Cathedral of Saint John the Baptist (Charleston, South Carolina)

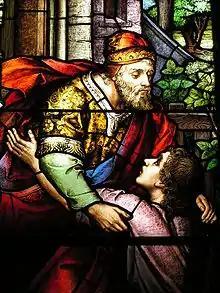
Prodigal Son stained-glass window

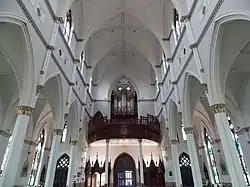
Bedient pipe organ in the rear gallery

The cathedral is noted for its stained-glass windows that were designed by the Franz Mayer & Co. of Munich, Germany.